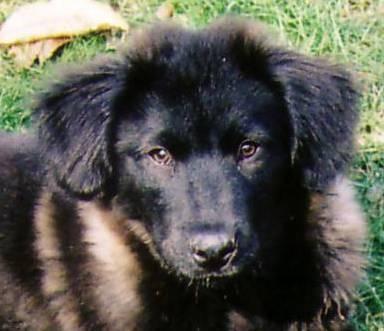
dog